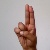
The image shows a hand gesture representing the letter 'U' in Indian Sign Language.